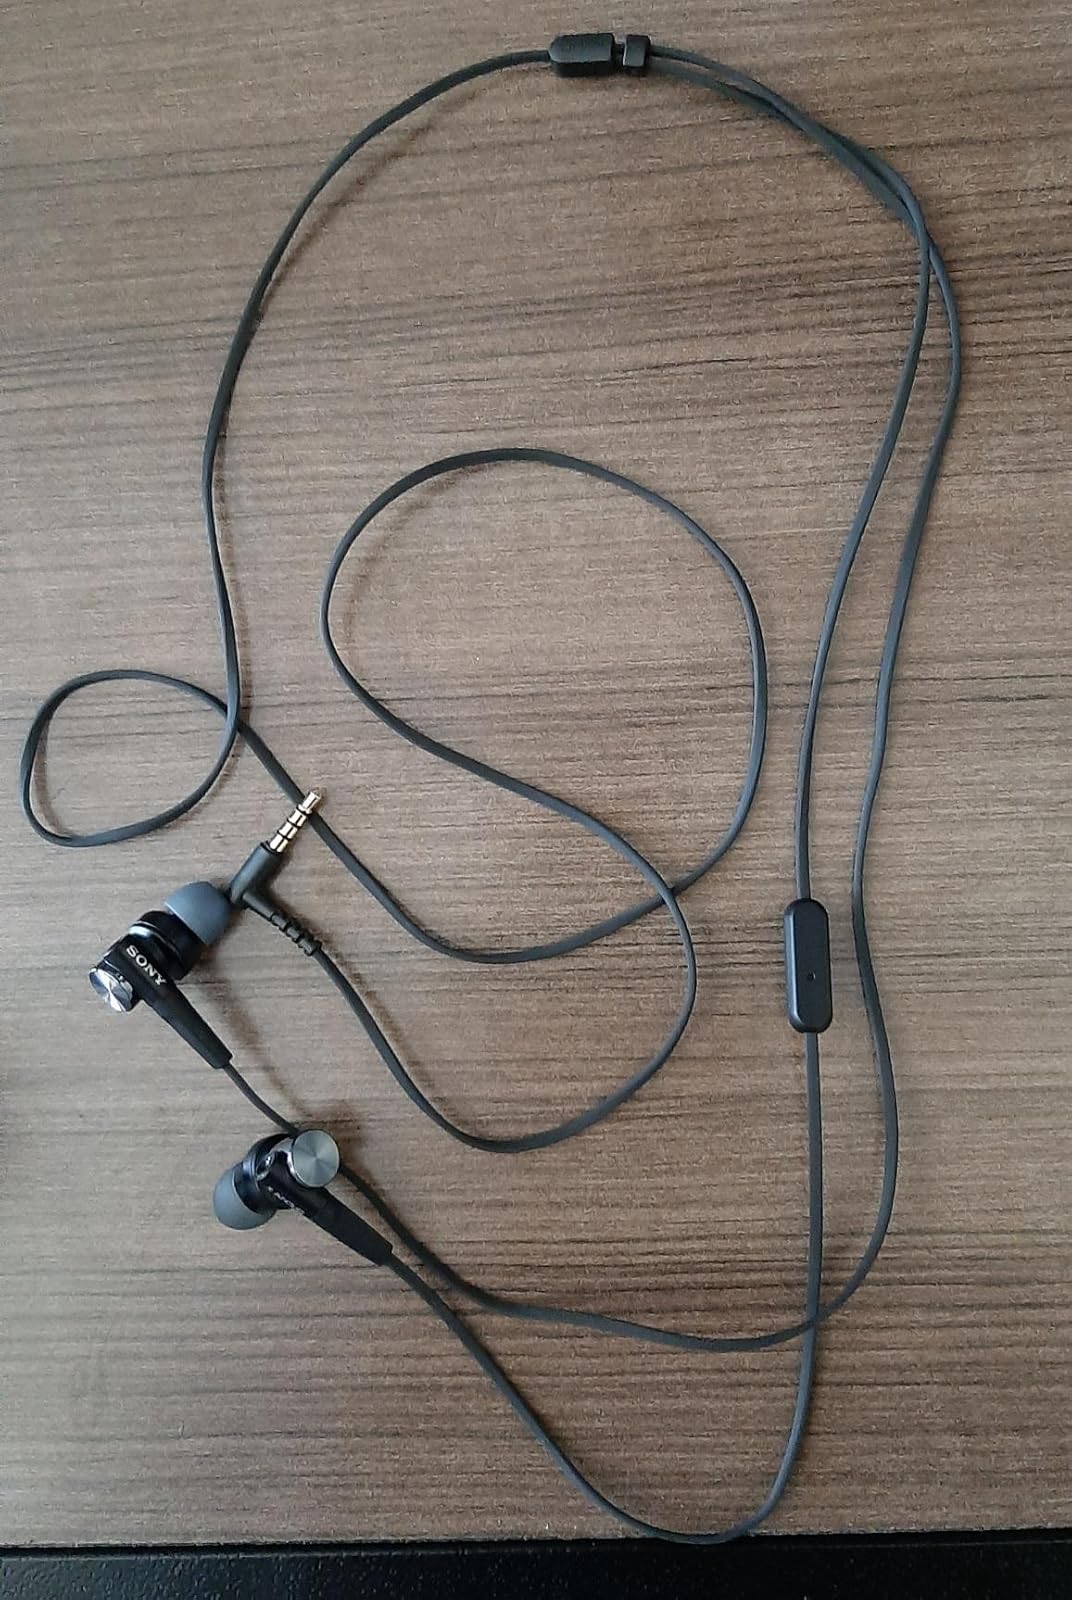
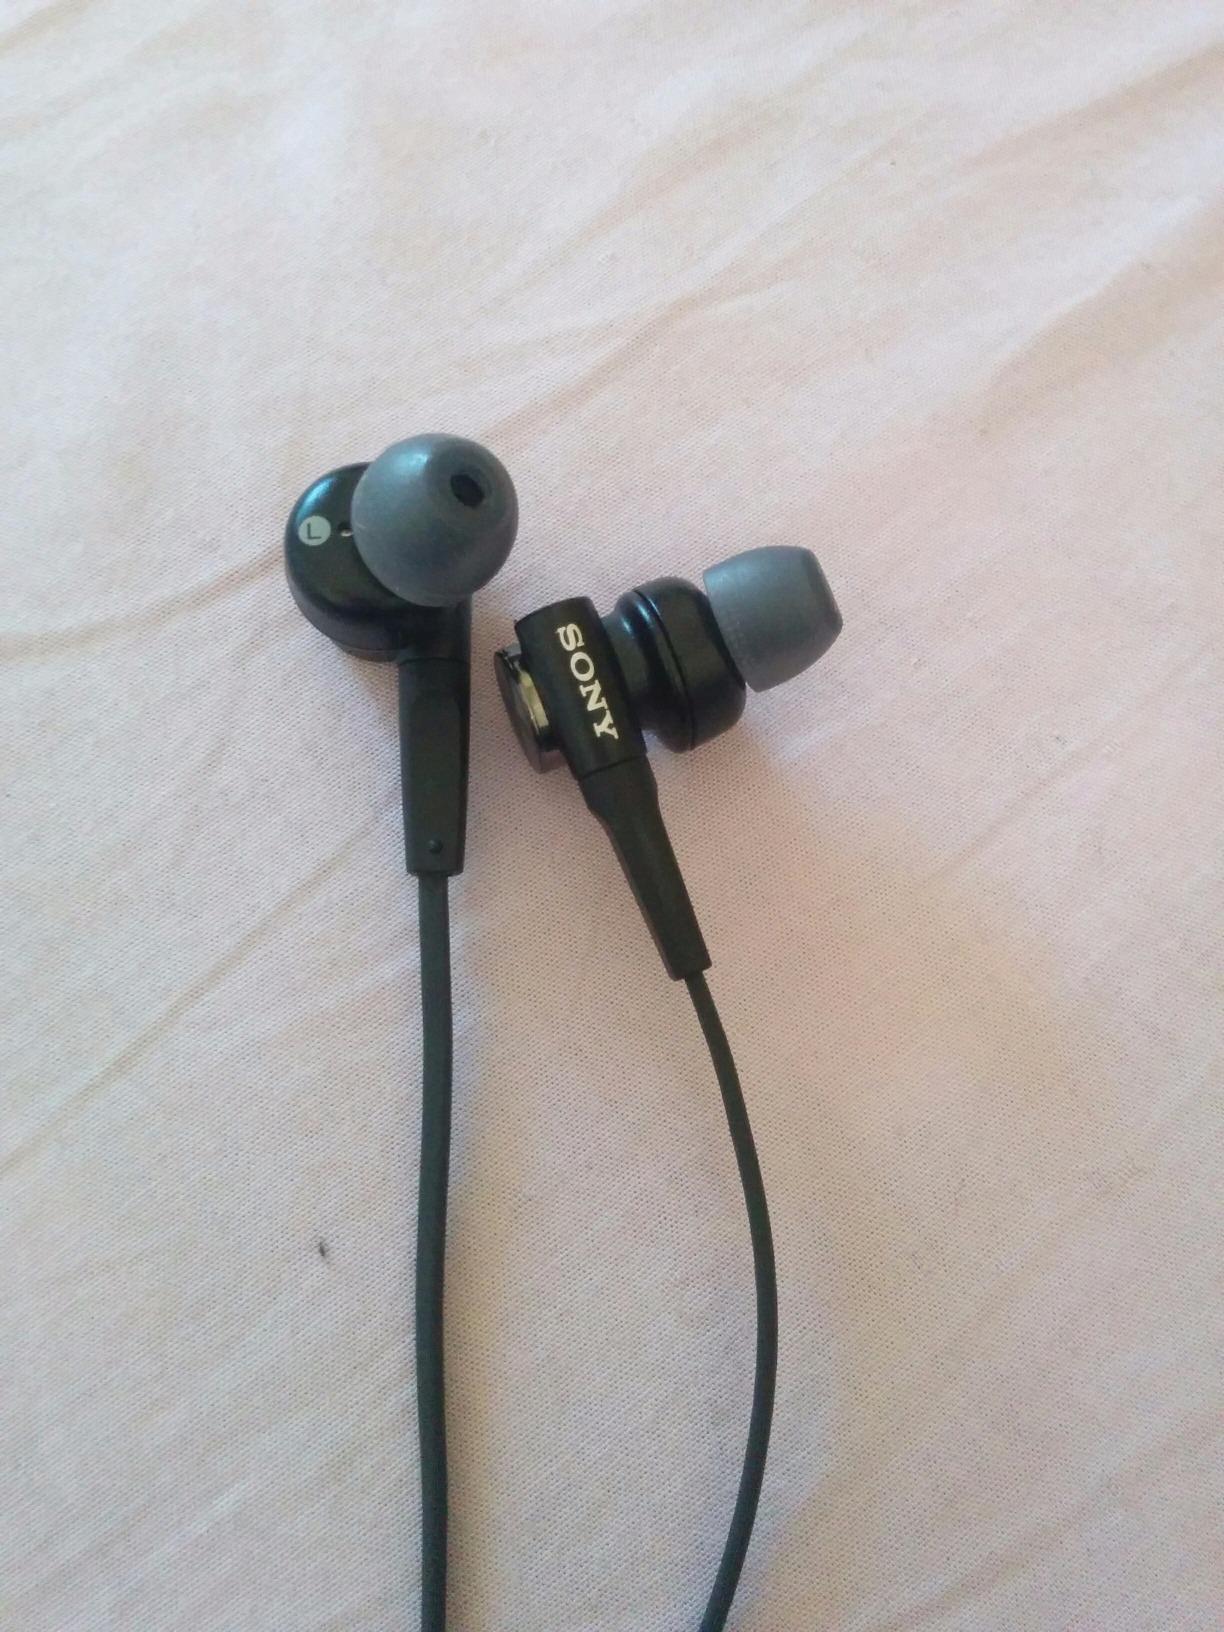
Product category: headphones
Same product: yes